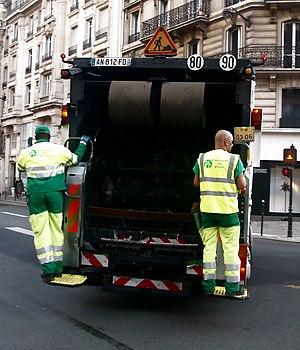
Éboueurs à l'arrière d'un camion poubelle à Paris.
Un éboueur aussi connu comme agent de propreté urbaine ou plus familièrement comme ripeur, vidangeur ou poubellier, poubelleur, poubelliste est une personne employée par une collectivité territoriale ou une entreprise pour collecter les déchets, voire les convoyer jusqu'à leur point de retraitement.